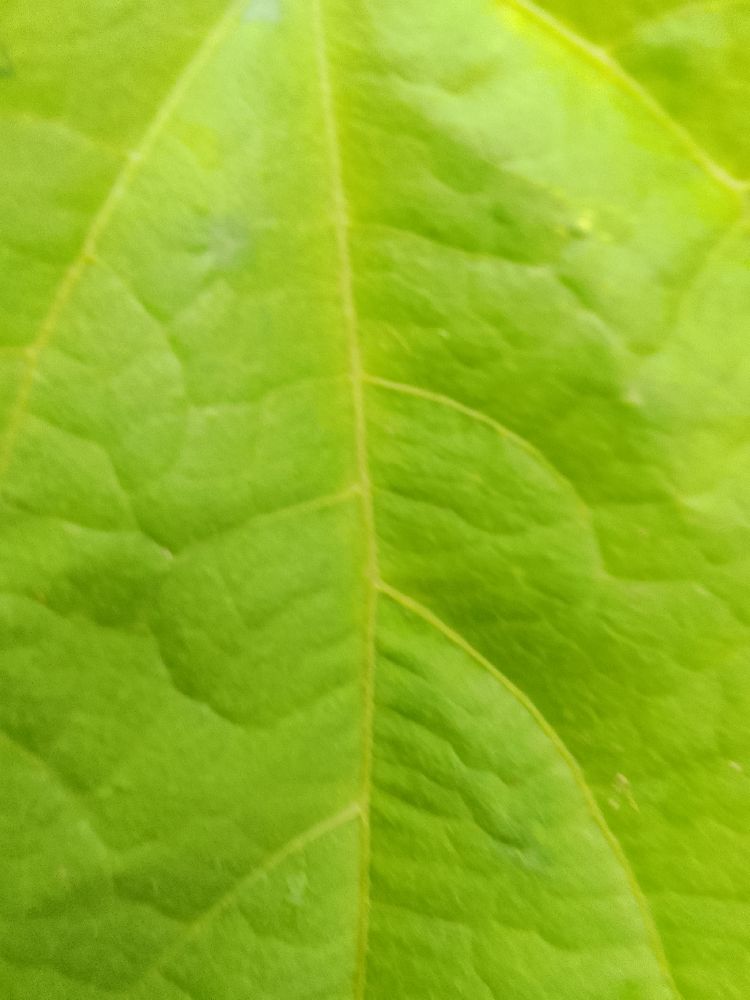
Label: healthy